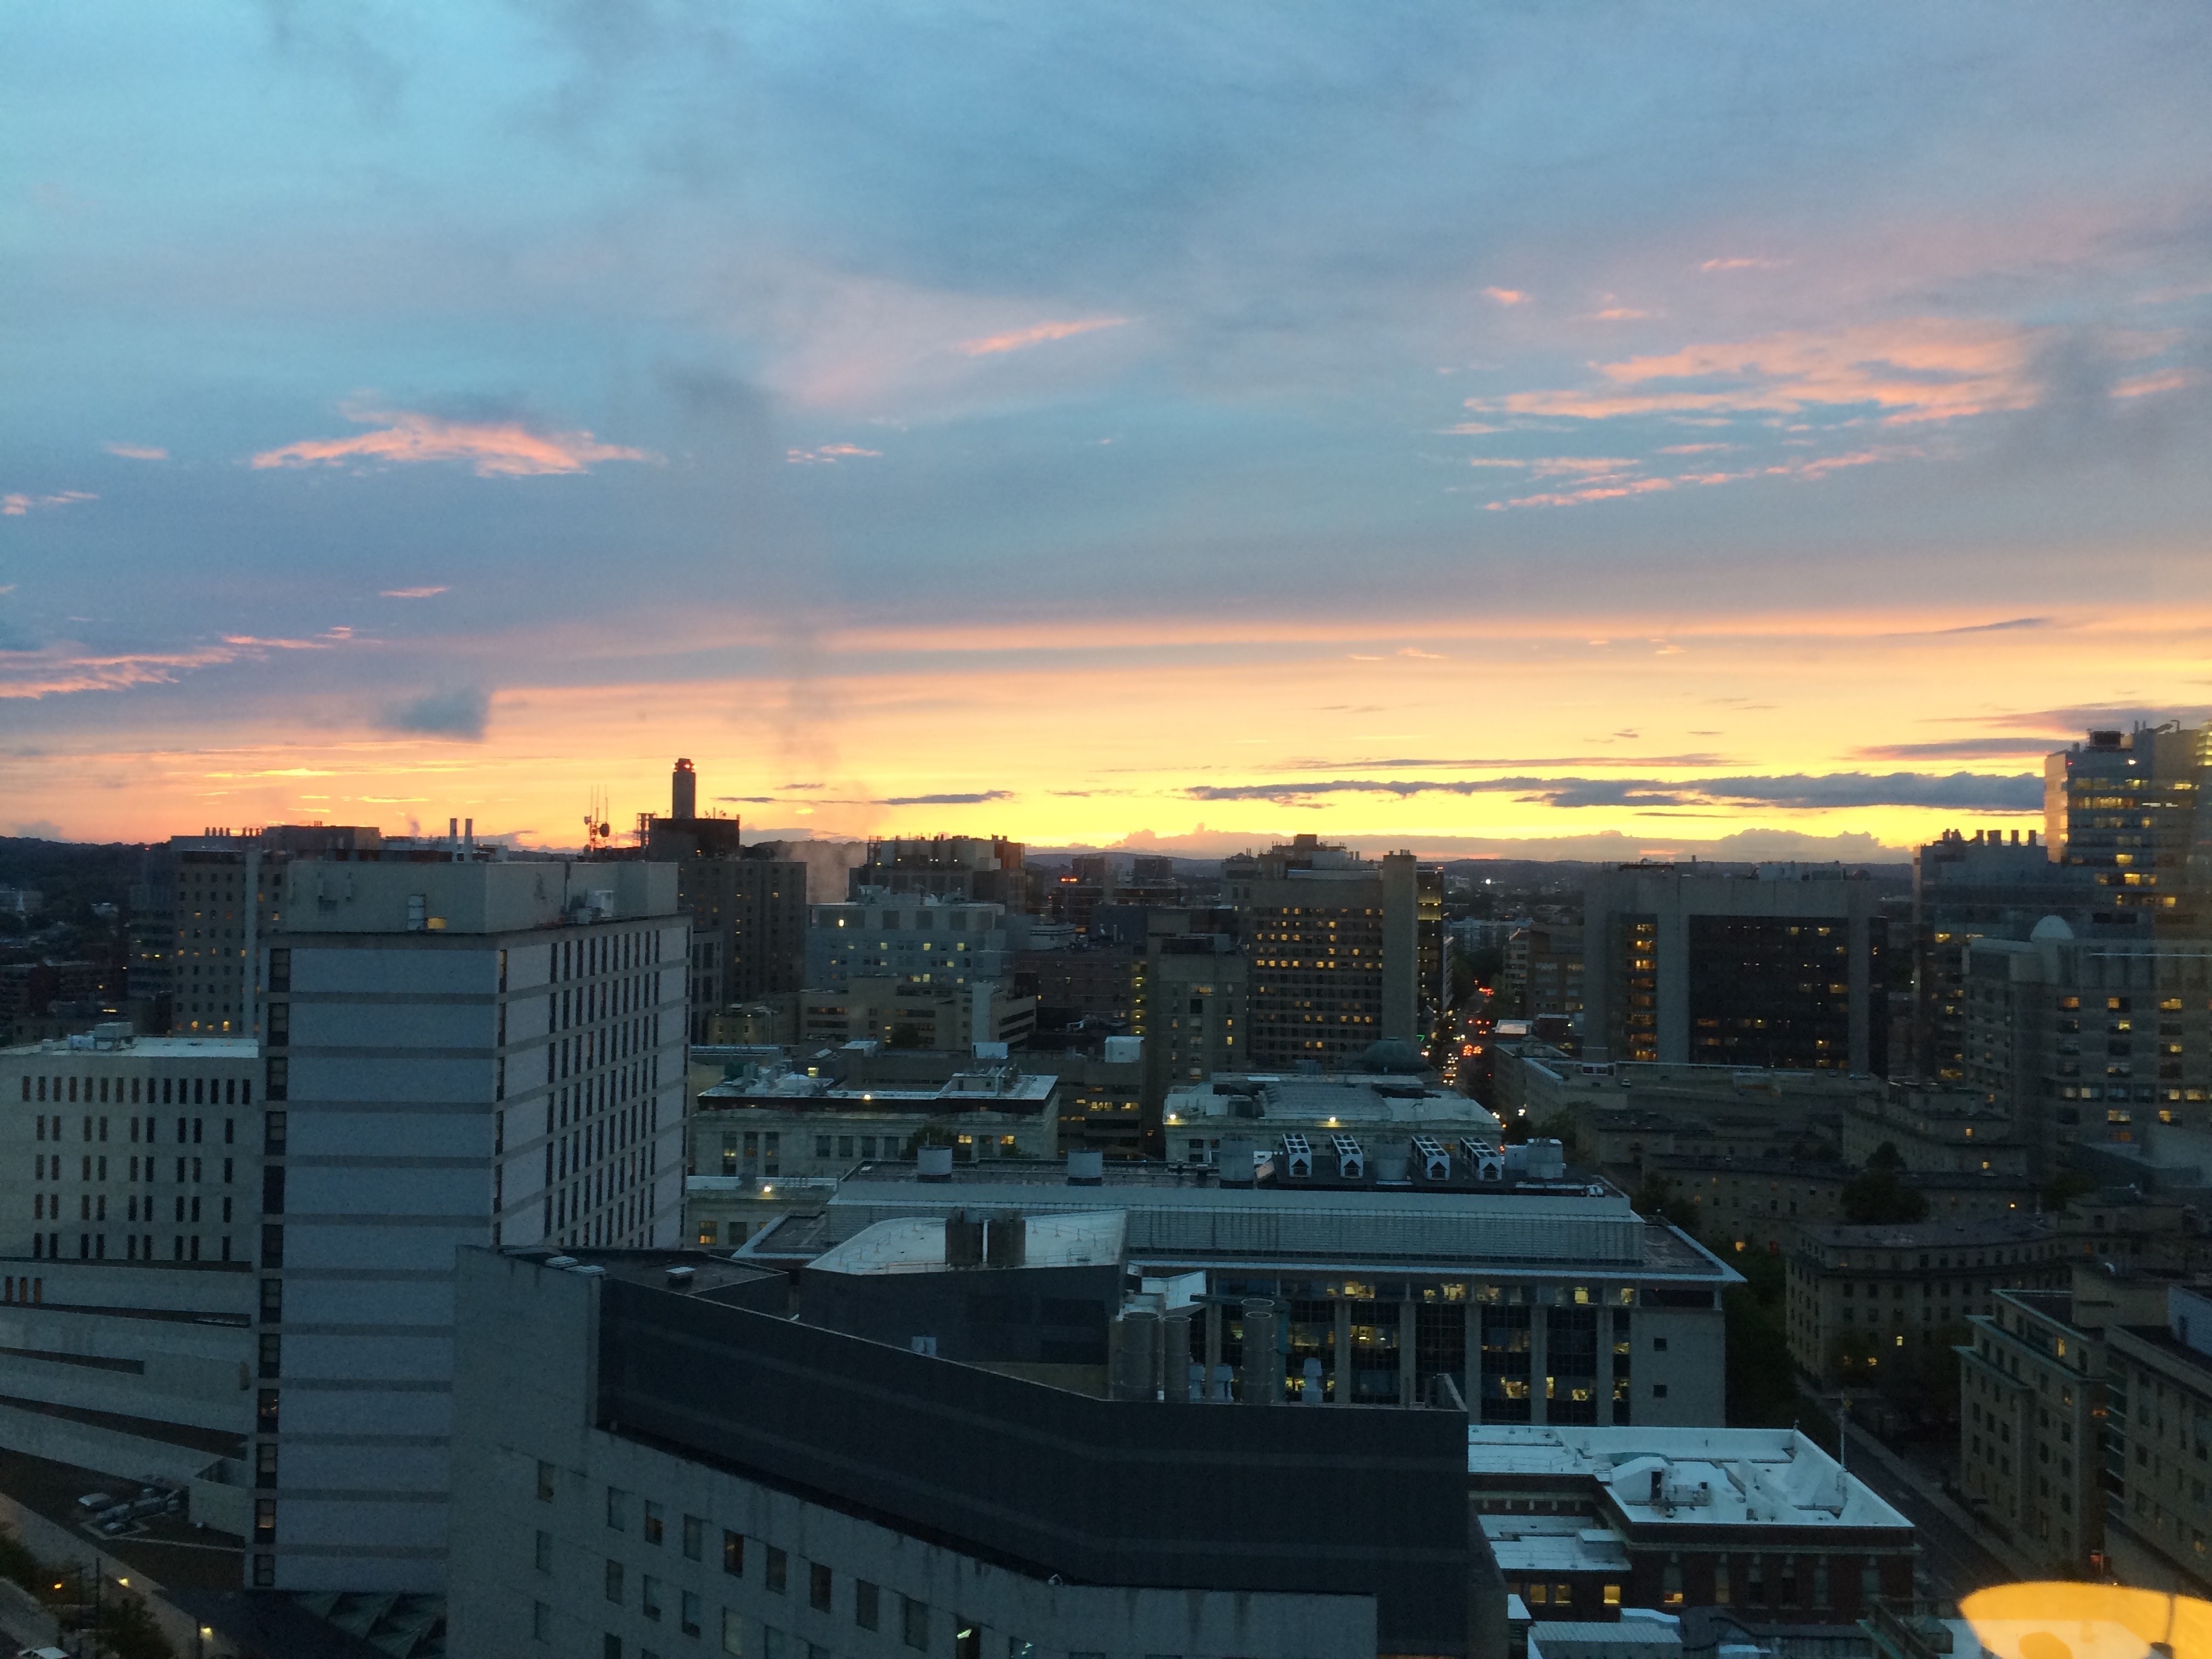
horizon, cloud, sky, sunrise, sunset, skyline, sunlight, morning, dawn, city, skyscraper, cityscape, downtown, dusk, evening, reflection, weather, urban area, human settlement, atmosphere of earth